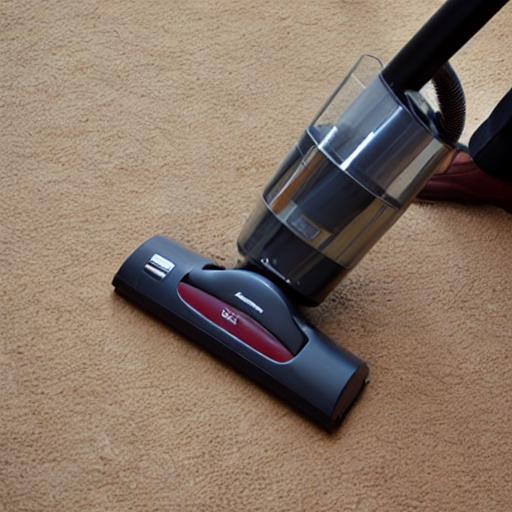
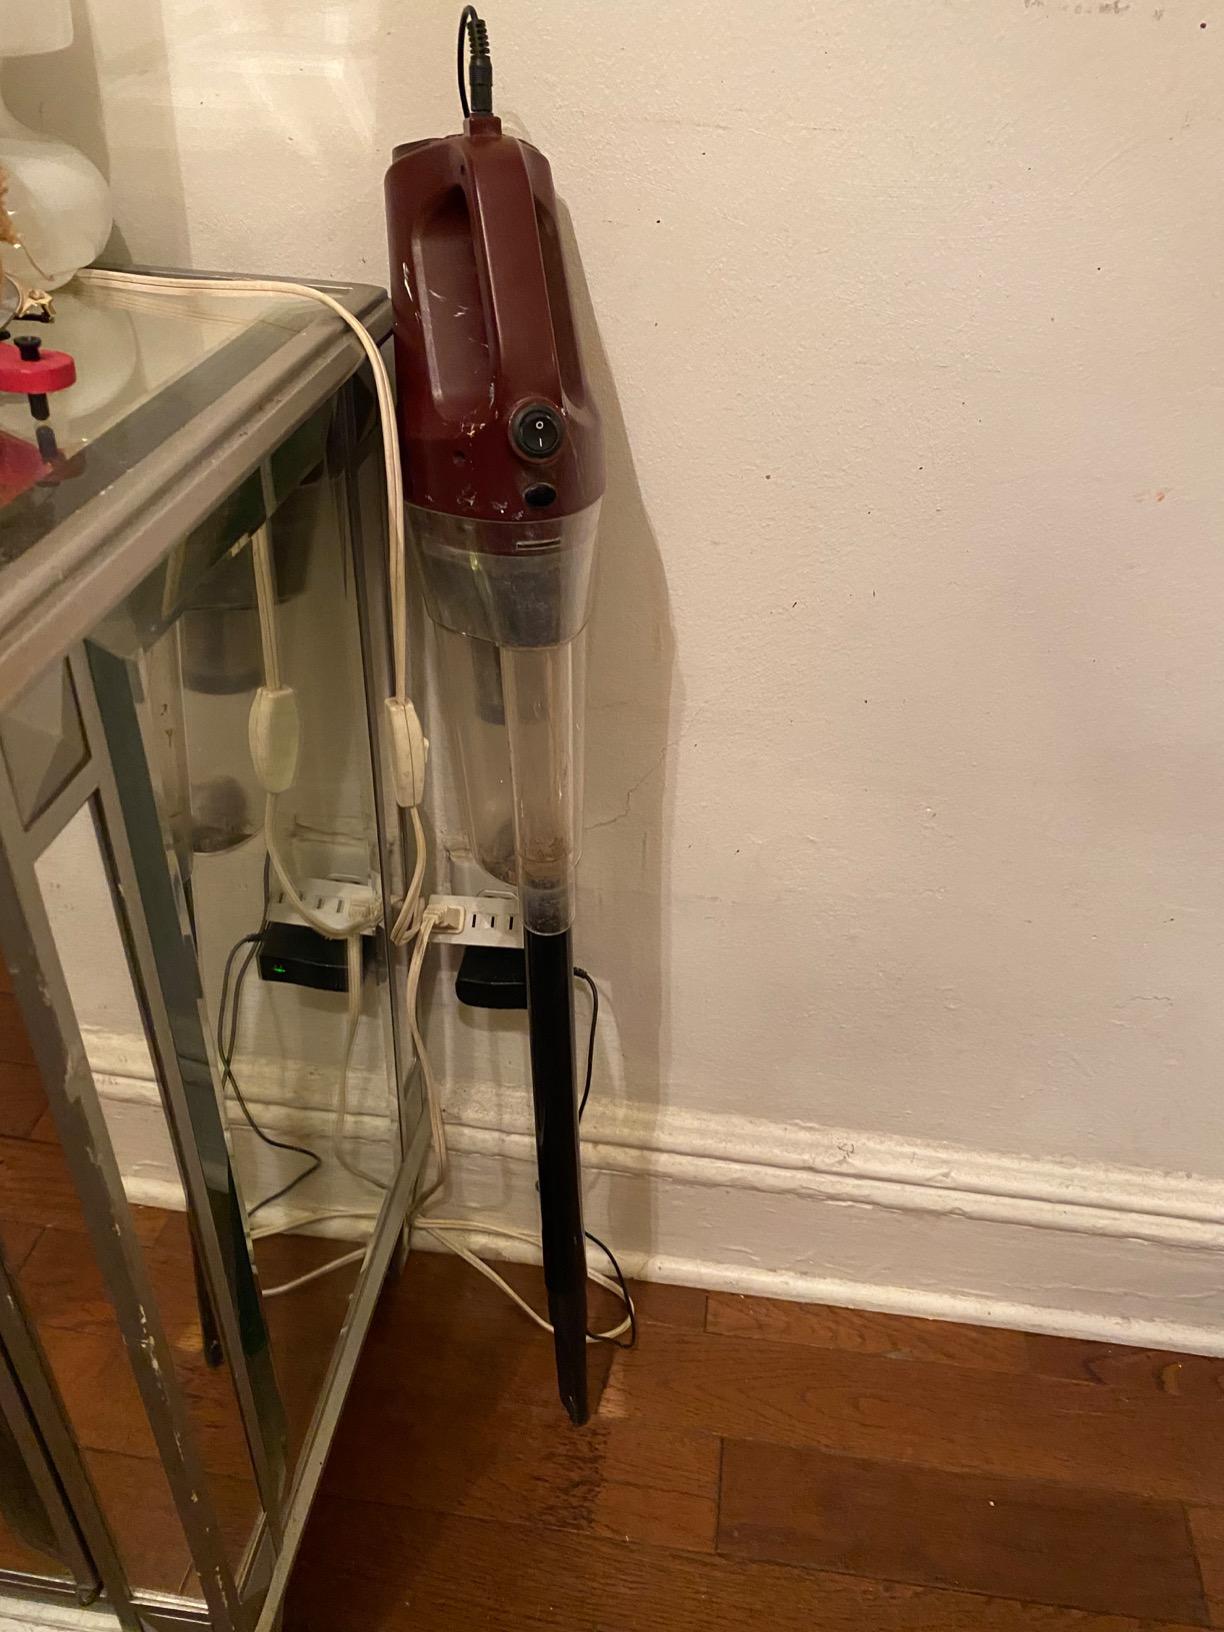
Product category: items_vacuum
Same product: no